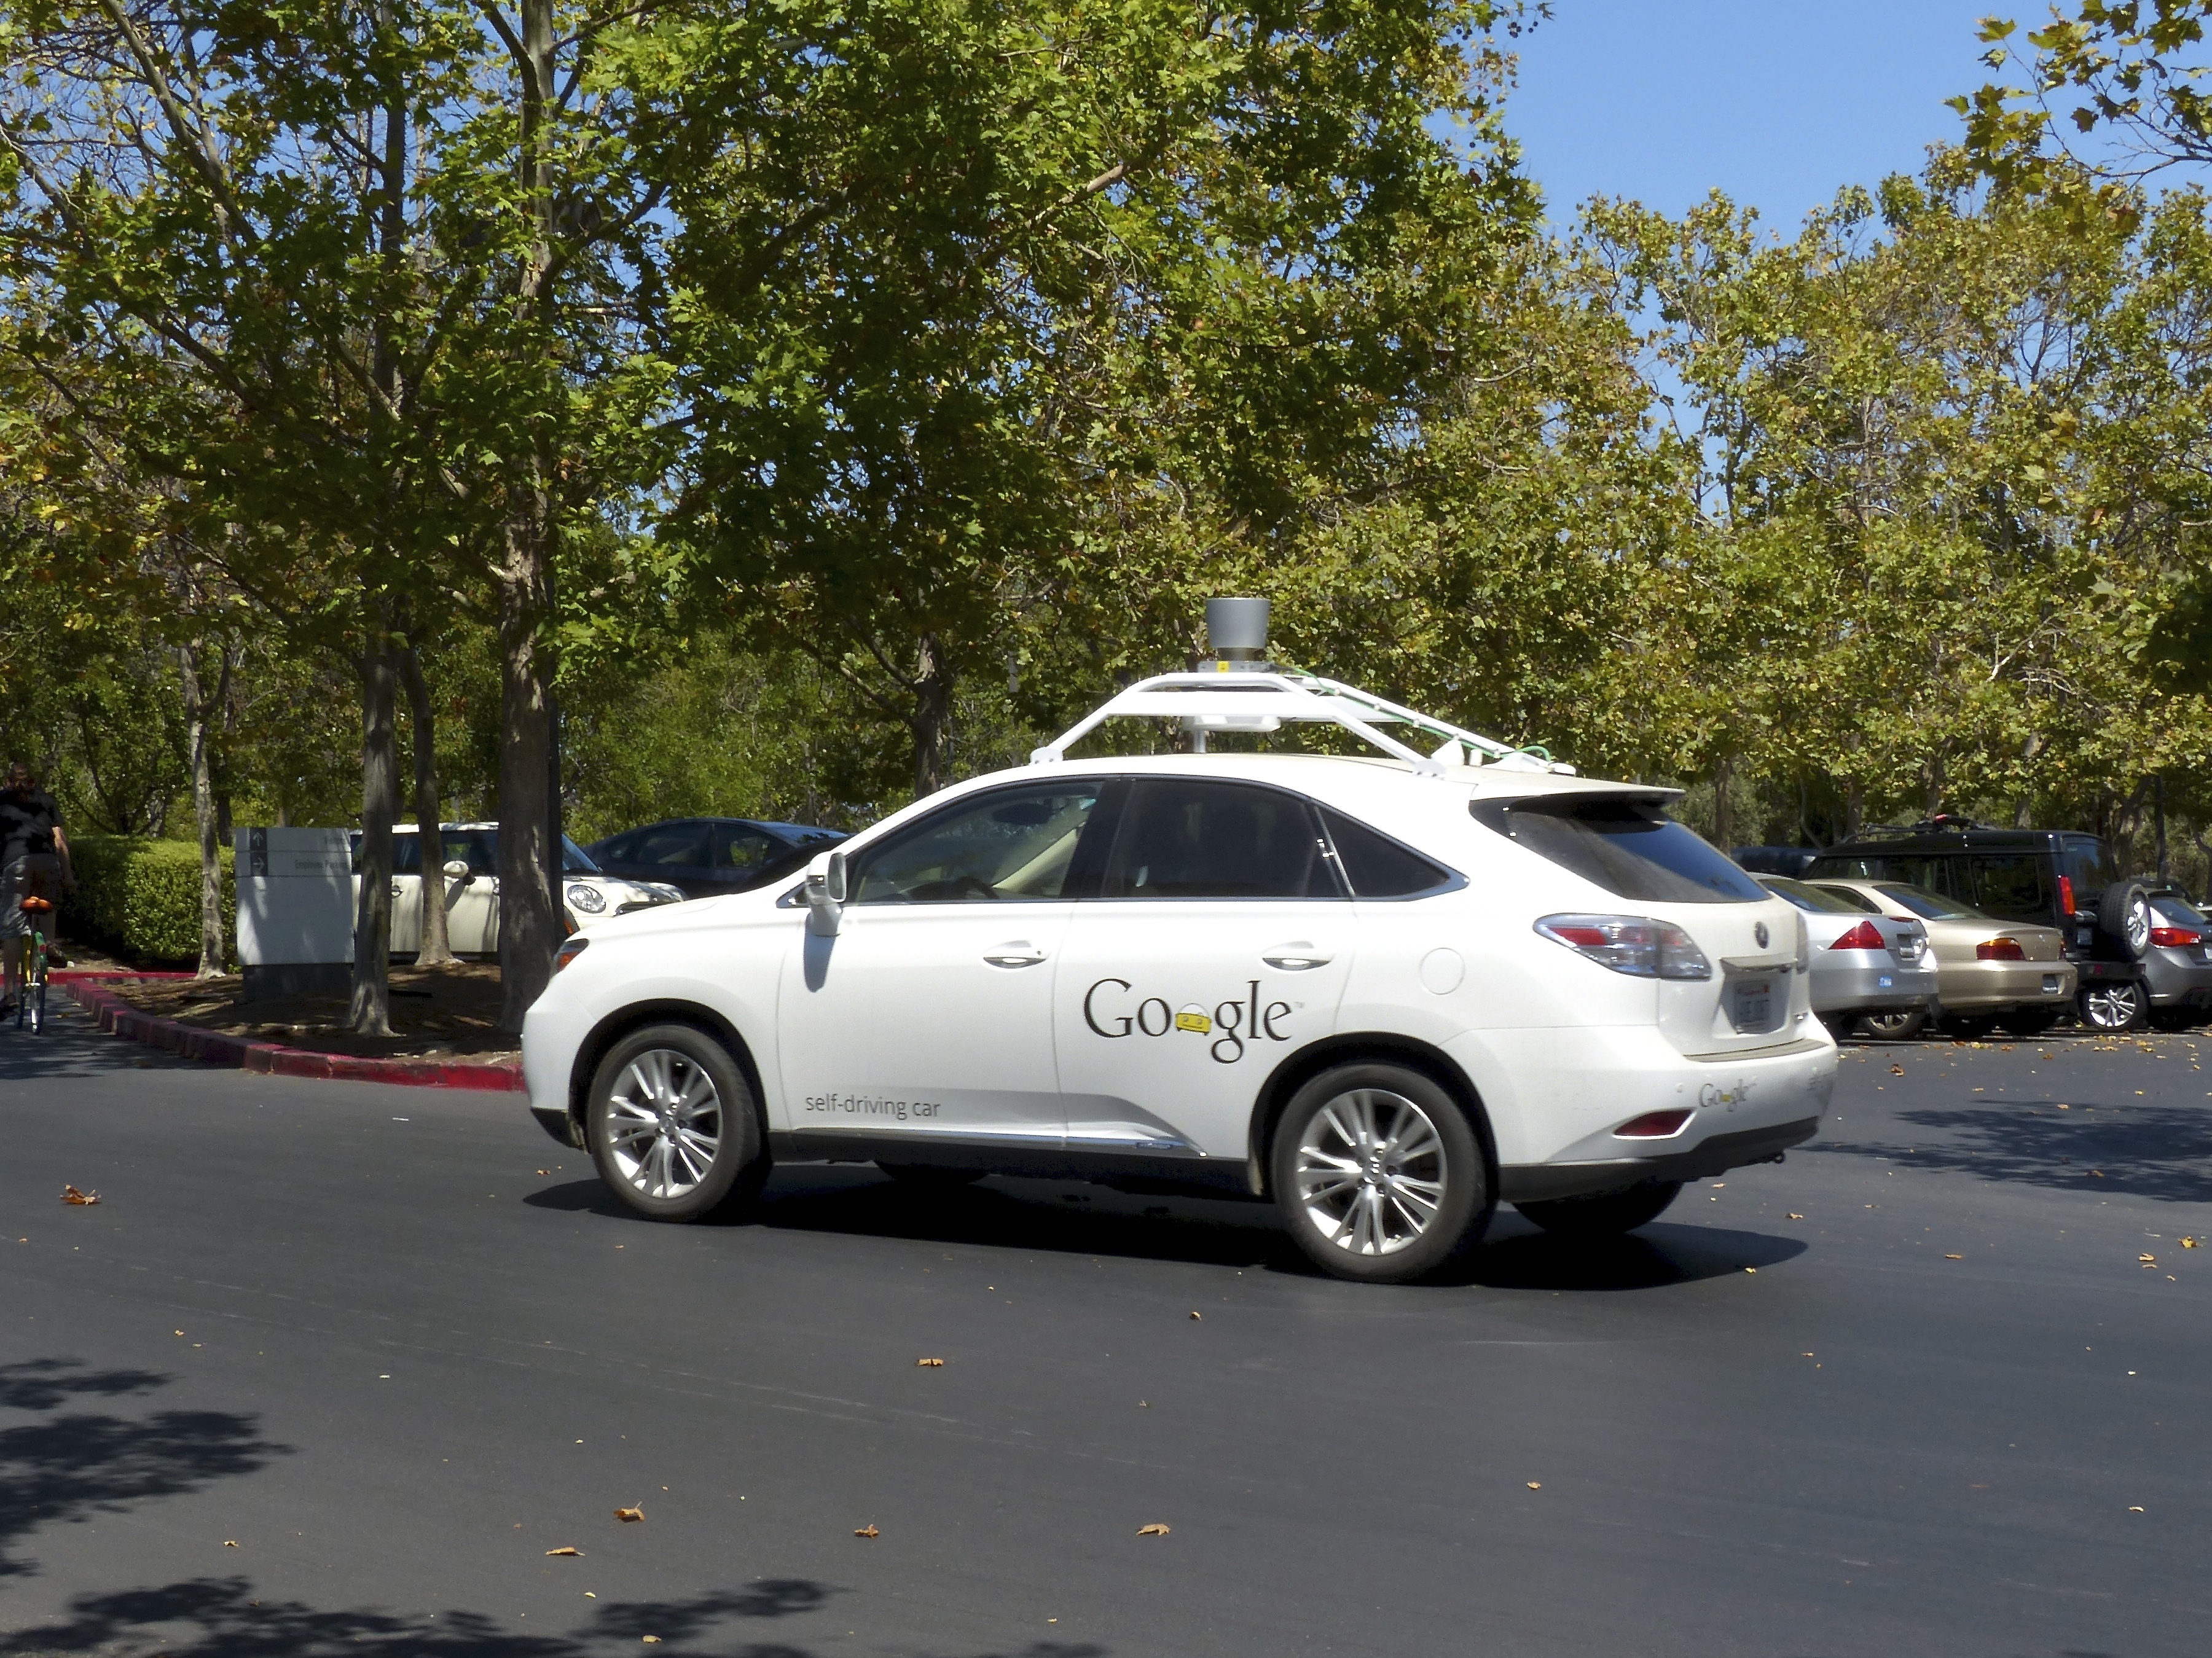
car, wheel, driving, valley, travel, vehicle, usa, california, sports car, supercar, google, sedan, paloalto, silicon, googlecar, selfdrivingcar, sport utility vehicle, land vehicle, automobile make, automotive exterior, automotive design, family car, mid size car